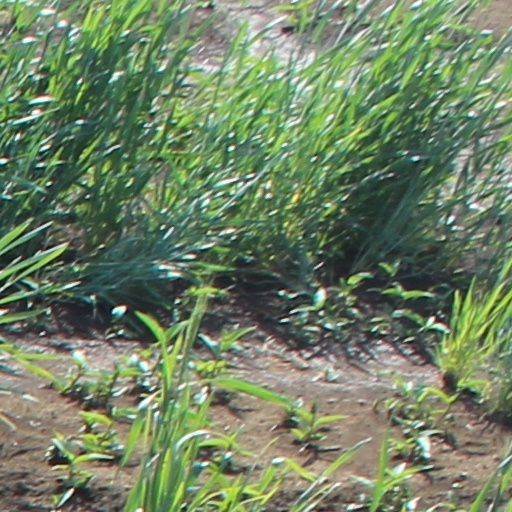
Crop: wheat